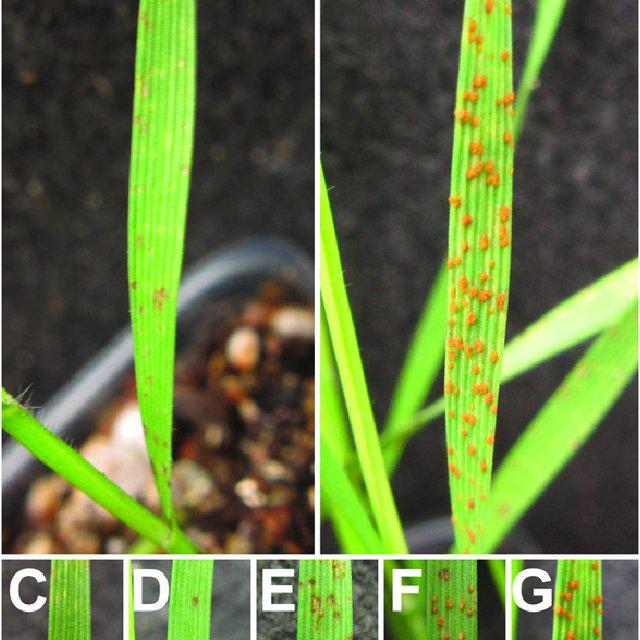
Plant: Wheat
Disease: wheat leaf rust